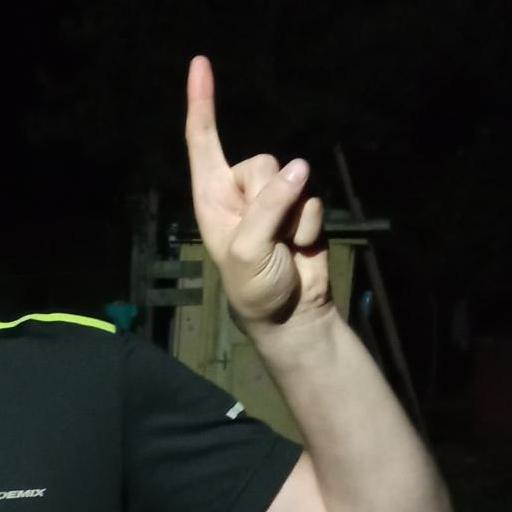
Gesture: one